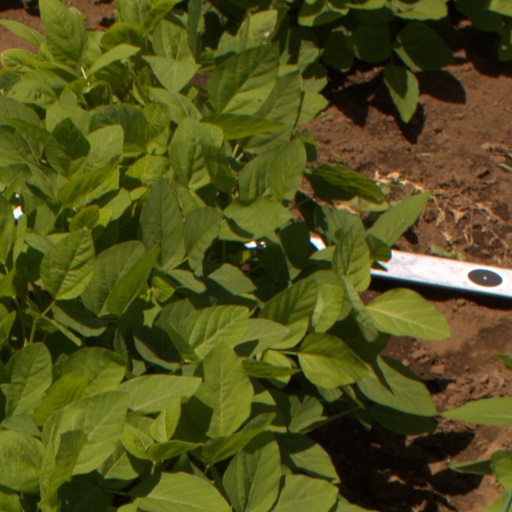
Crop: soybean